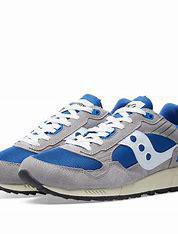
Brand: Saucony
Model: Shadow 5000